Peter Vanderbank

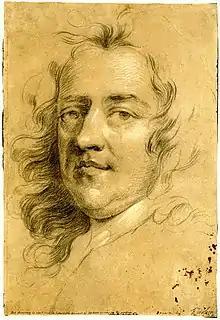
Chalk portrait of Vanderbank by Sir Godfrey Kneller

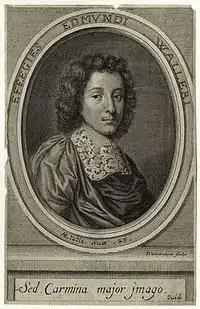
The poet Edmund Waller in engraving by Peter Vanderbank. National Portrait Gallery, London

Vanderbank was born in Paris in 1649, and studied his art there under Nicolas Poilly. About 1674 he accompanied Henri Gascar to England, and gained a reputation as an engraver of portraits, which he executed on a larger scale than any previously produced in this country. He appears to have had five sons, including the painter John Vanderbank. On his prints his name is always spelt Vandrebanc. He received little remuneration for his work, and at the end of life was in reduced circumstances. He died in 1697 at Bradfield, Hertfordshire, the residence of John Forester, whose sister he had married, and was buried on 4 October in the church of Cottered-cum-Bradfield.